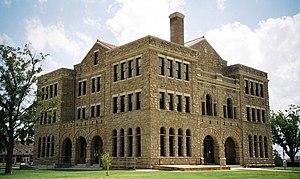
Le comté d'Archer, en anglais : Archer County, est un comté de l'État du Texas aux États-Unis. Selon le recensement des États-Unis de 2010, sa population est de 9 054 habitants. Fondé le 22 janvier 1858, le siège de comté est la ville d'Archer City. Il est nommé en référence à Branch Tanner Archer, législateur et secrétaire de la guerre de la République du Texas.
La ville d’Archer City est le siège du comté d'Archer, dans l’État du Texas, aux États-Unis. Sa population s’élevait à 1 834 habitants lors du recensement de 2010, estimée à 1 754 habitants en 2017.